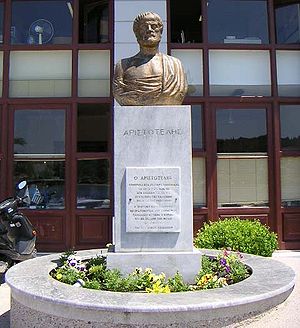
Aristoteles / Filosofi / Forandringens og bevægelsens natur
Statue af Aristoteles i byen Chalkis på den græske ø Euboia, hvor han døde.
Aristoteles var en græsk filosof. Sammen med Platon regnes han for den, der har haft størst indflydelse på den vestlige verdens tanker.